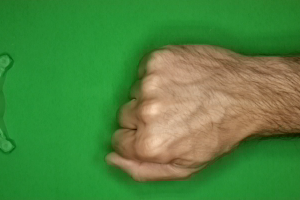
Label: rock